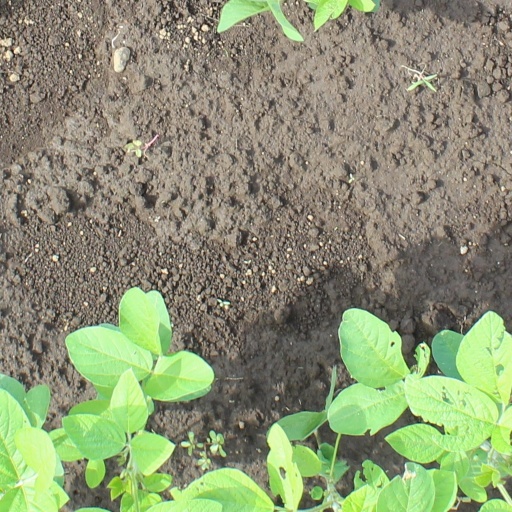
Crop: soybean